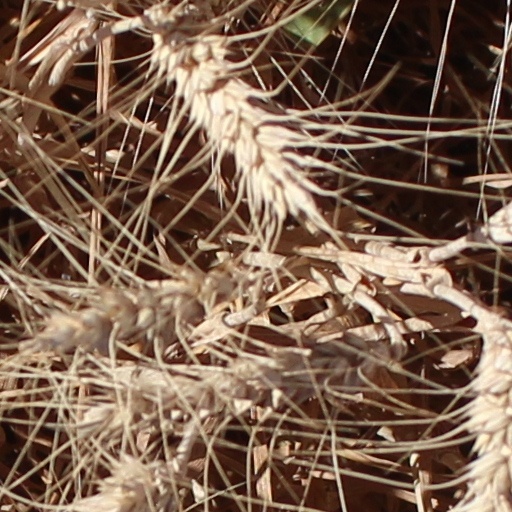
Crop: wheat